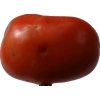
Label: tomato